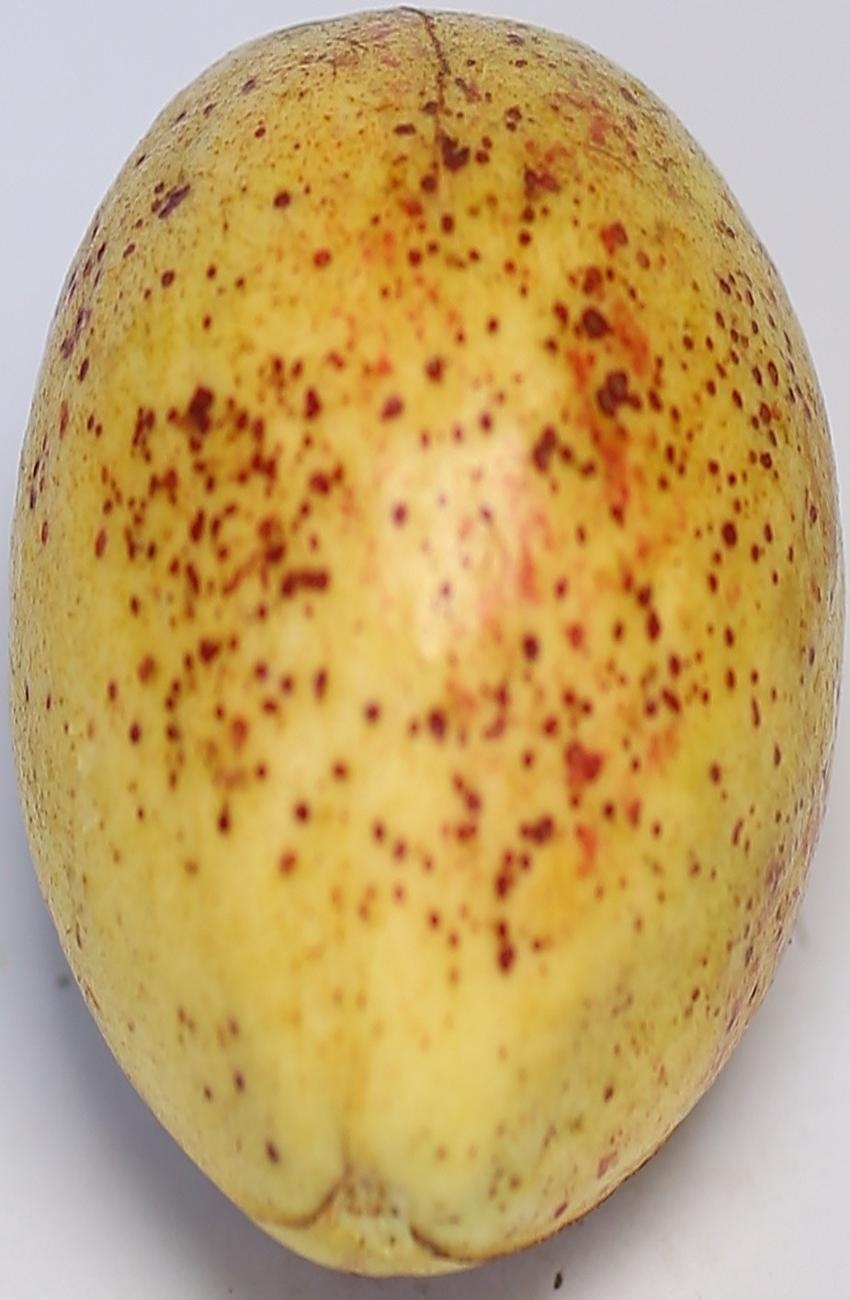
Maturity: ripe
Variety: thadhrami